Deim Zubeir

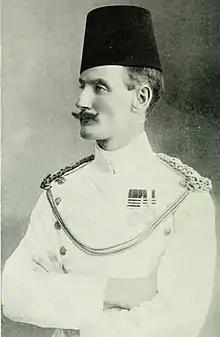
David Comyn

According to Belgian records, it was a request in 1892 from Faki Ahmed, the Sultan of Wadai, for assistance against the Mahdist forces, which provided the occasion for the colonial strategists in Brussels to intervene for their ""intention"" to expand the Congo Free State up to Deim Zubeir, with the support of proxy troops from their Zande allies, who had started pushing into Western Bahr El Ghazal already two years earlier. In 1892, an expedition under Felix Foulon marched towards Deim Zubeir and signed treaties with a number of local chiefs. According to some sources, he did reach Deim Zubeir, but other accounts claim that he did not.